Cricket in Sri Lanka

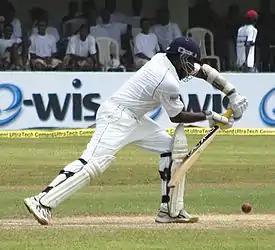
Mahela Jayawardene batting in a Test match for Sri Lanka in 2008

As of July 2018, Sri Lanka have faced nine teams in Test cricket, only recent Test nations Afghanistan and Ireland are missing from their list of opponents, with their most frequent opponent being Pakistan, playing 55 matches against them. Sri Lanka has registered more wins against Pakistan and Bangladesh than any other team, with 14. In ODI matches, Sri Lanka have played against 17 teams; they have played against India most frequently, with a winning percentage of 39.49 in 149 matches. Within usual major ODI nations, Sri Lanka have defeated England on 34 occasions, which is their best record in ODIs. The team have competed against 13 countries in T20Is, and have played 15 matches against New Zealand. Sri Lanka have defeated Australia and West Indies 6 occasions each. Sri Lanka was the best T20I team in the world, where they ranked number one in more than 32 months, and reached World Twenty20 final in three times.